Describe the emotion expressed in this image:  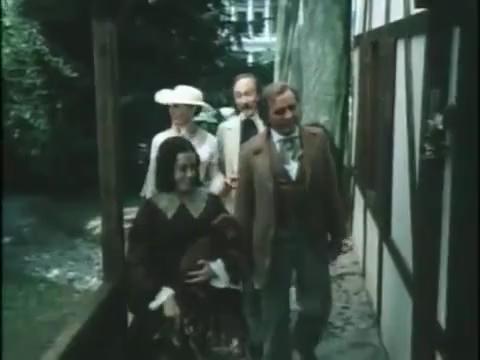
This person displays Fear, valence and arousal with high intensity.